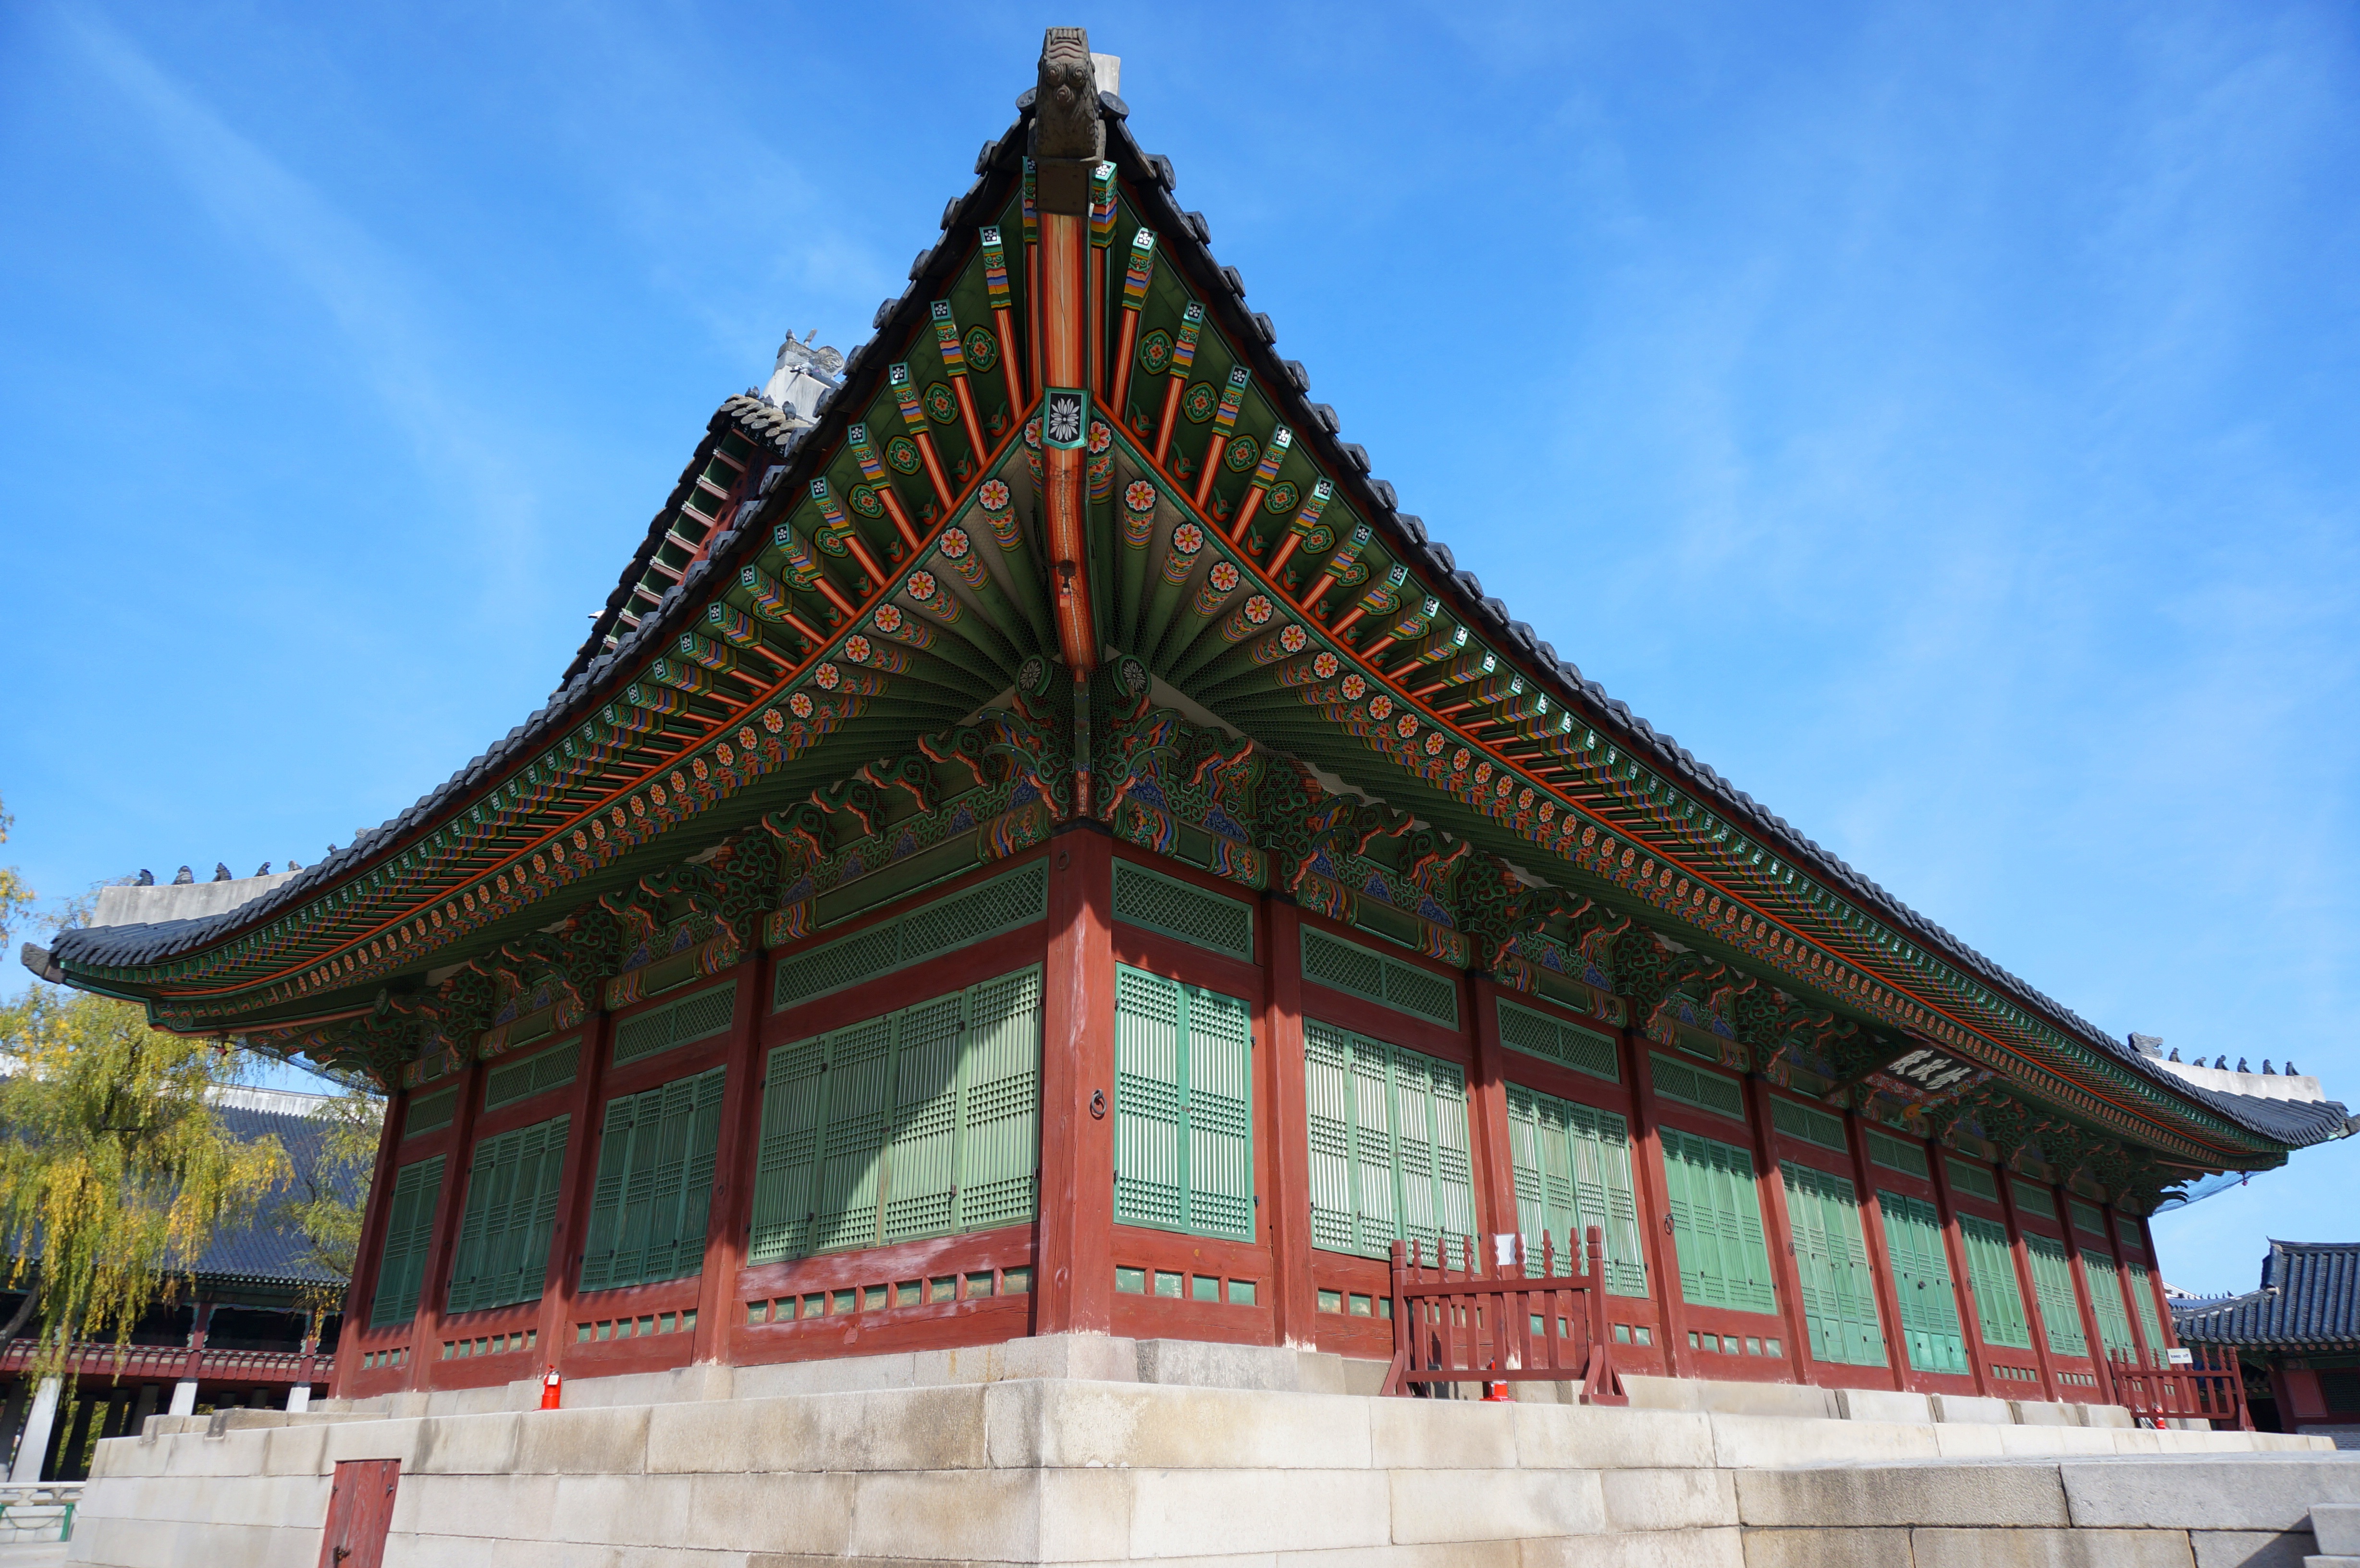
landscape, sky, building, palace, tower, landmark, blue, place of worship, korea, temple, shrine, culture, chinese architecture, traditional, pagoda, wat, seoul, tourist destination, palaces, forbidden city, korea culture, hindu temple, historic site, cultural property, gyeongbok palace